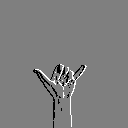
ASL letter: y